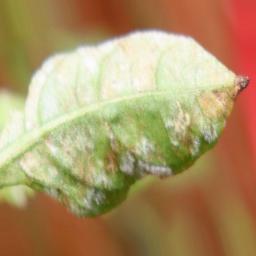
Label: powdery mildew